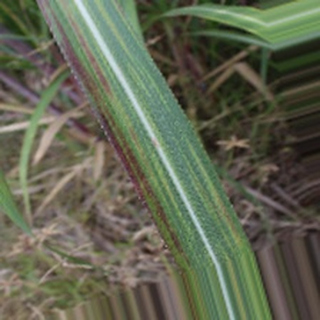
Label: sugarcane_bacterial_blight